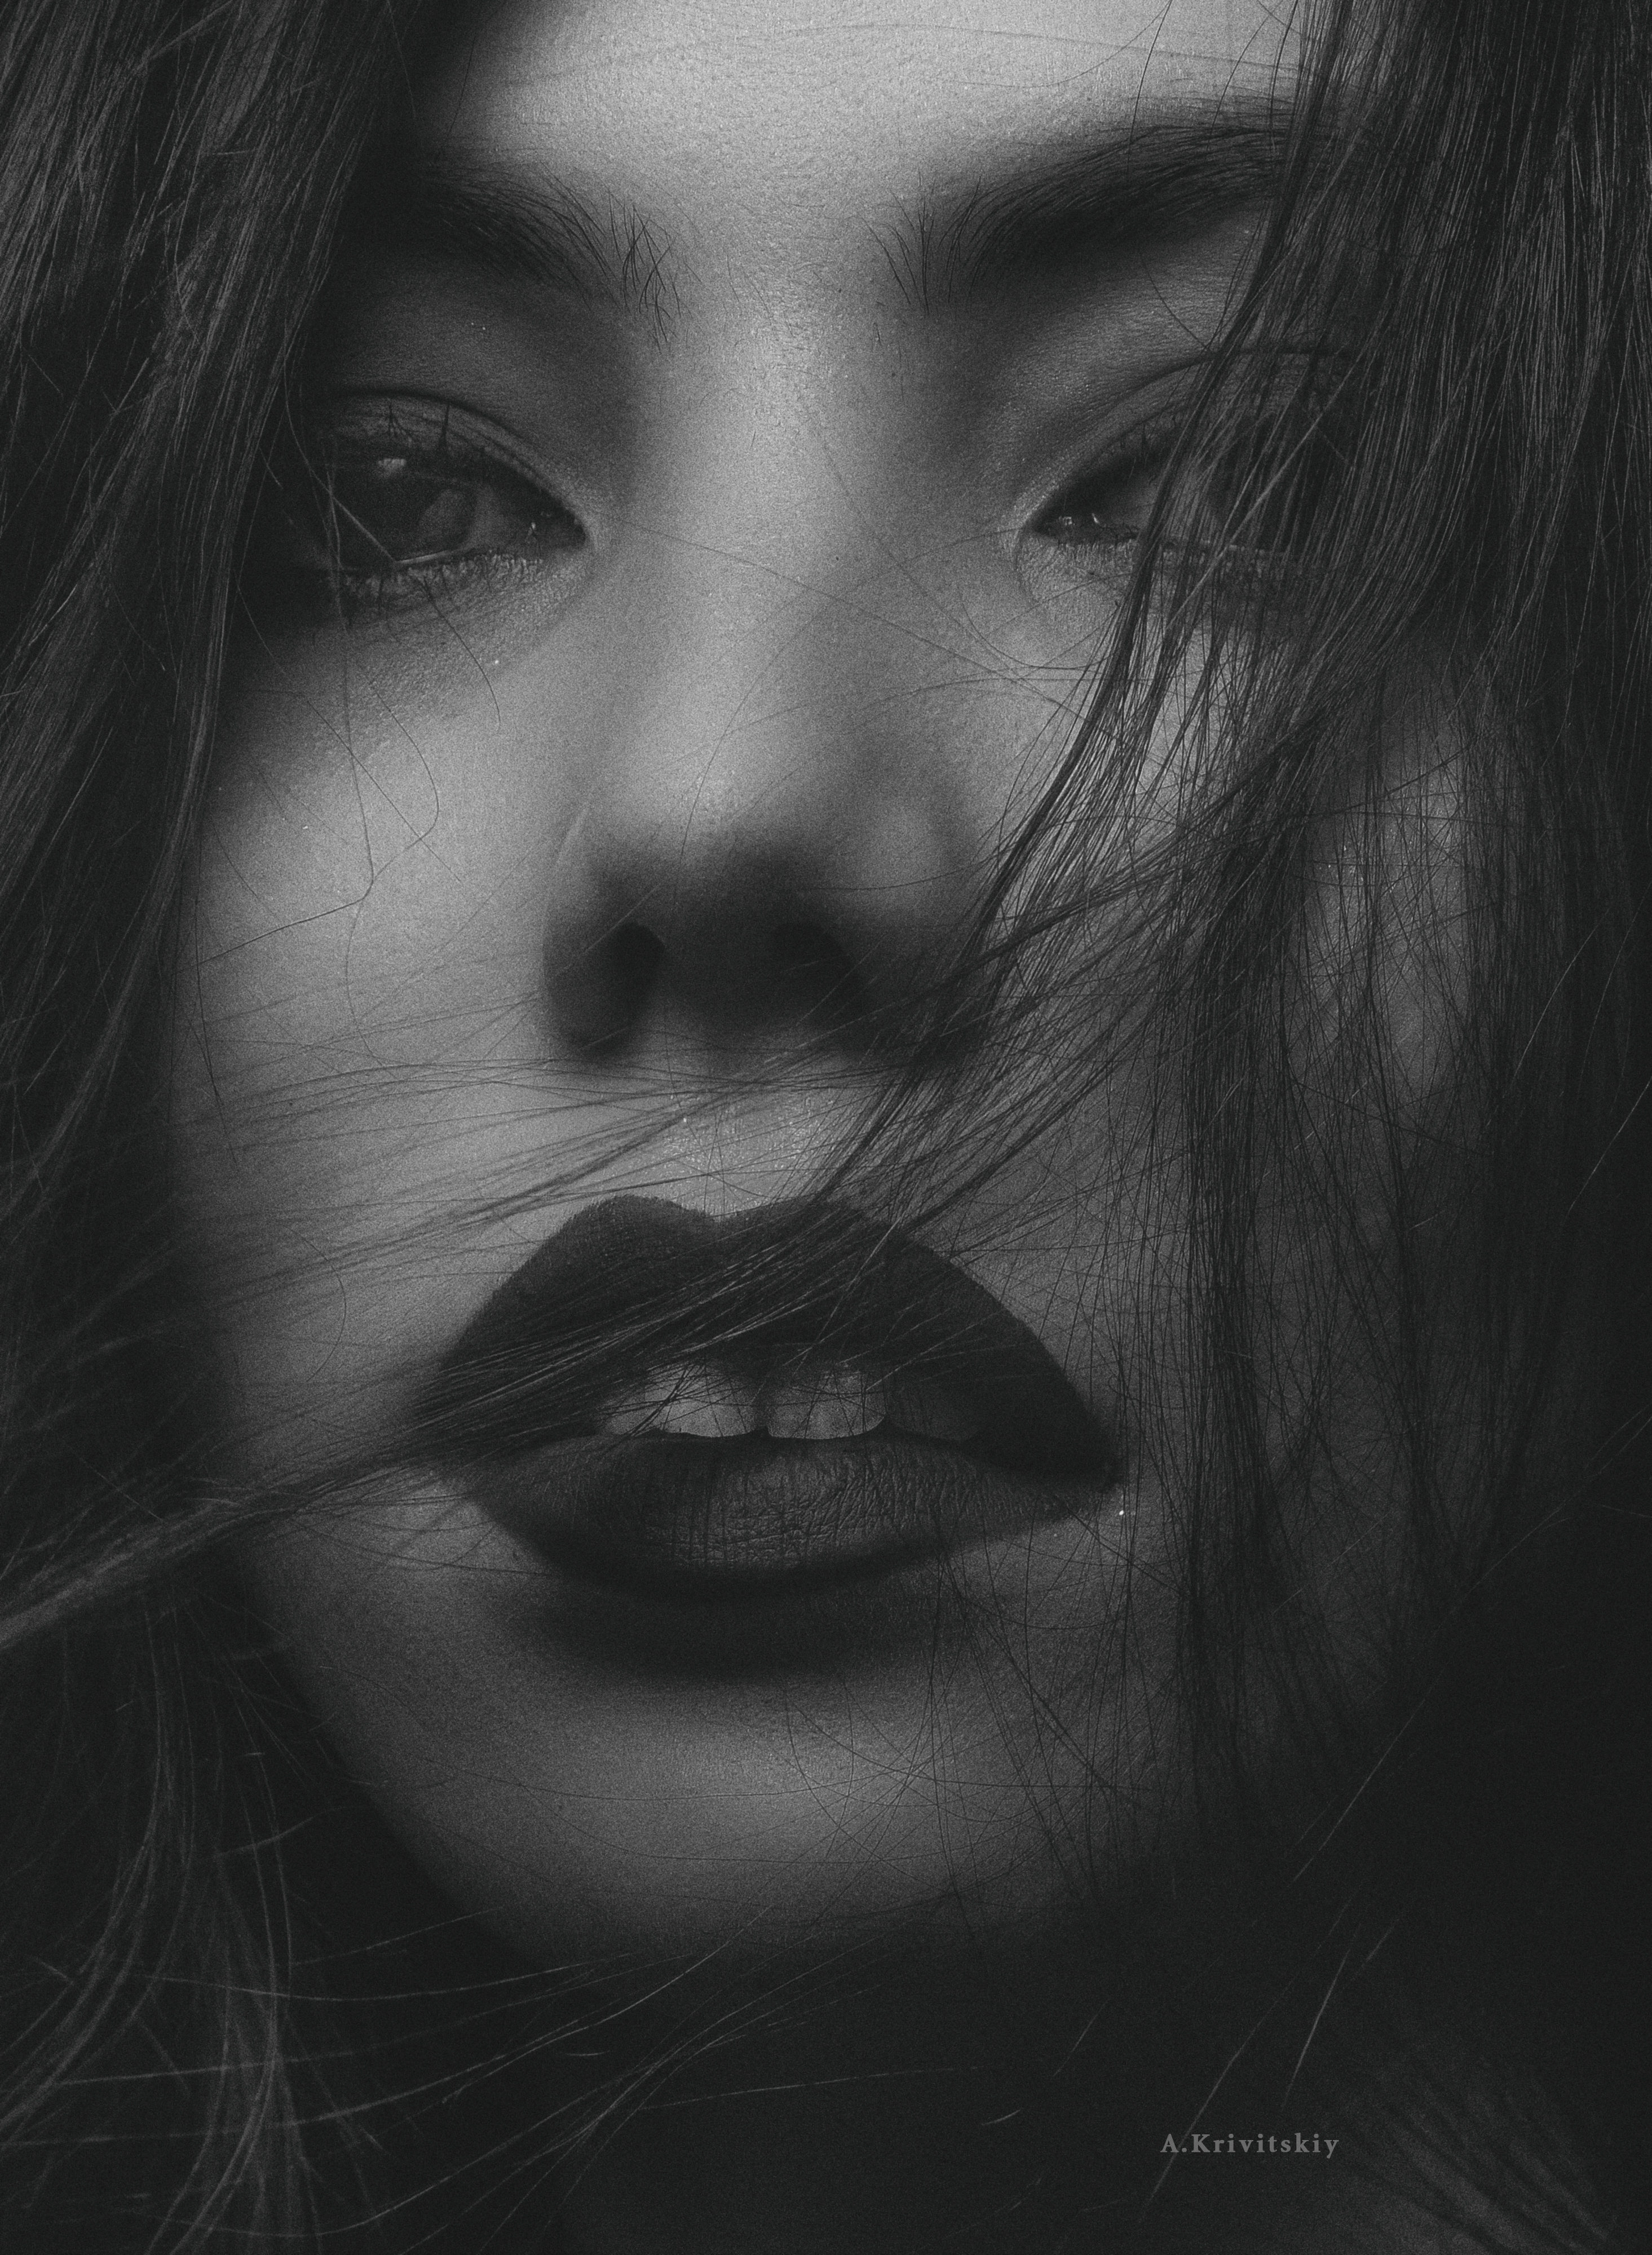
girl, portrait, retro, face, beautiful, look, studio, monochrome, donate, nose, lip, chin, eyelash, mouth, flash photography, jaw, iris, gesture, grey, black and white, black hair, layered hair, Tints and shades, Step cutting, long hair, darkness, monochrome photography, brown hair, art, cg artwork, visual arts, portrait photography, flesh, reflection, grass, art model, drawing, chest, bangs, photo shoot